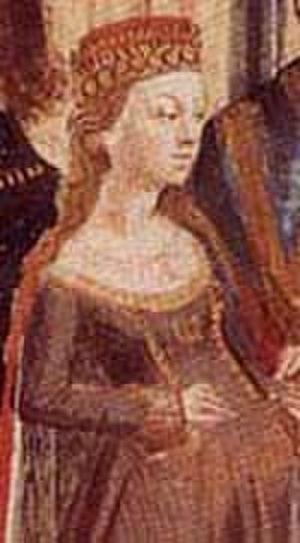
Philippe II dit « Auguste », né le 21 août 1165 à Paris et mort à Mantes le 14 juillet 1223, est le septième roi de la dynastie des Capétiens. Il est le fils héritier de Louis VII et d'Adèle de Champagne.
La reine de France est l'épouse du roi de France.
Bapaume est une commune française située dans le département du Pas-de-Calais en région Hauts-de-France.